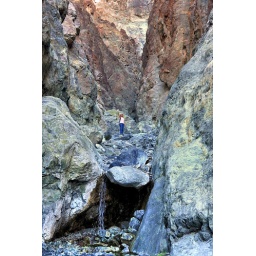
A rare canyon in Death Valley with water - Please comment criticisms and suggestions welcome!